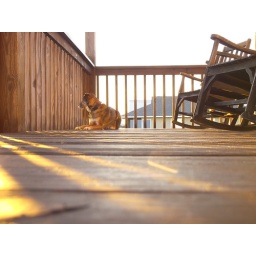
Sitting on the porch atthe beach house in Oak Island our home away from home.